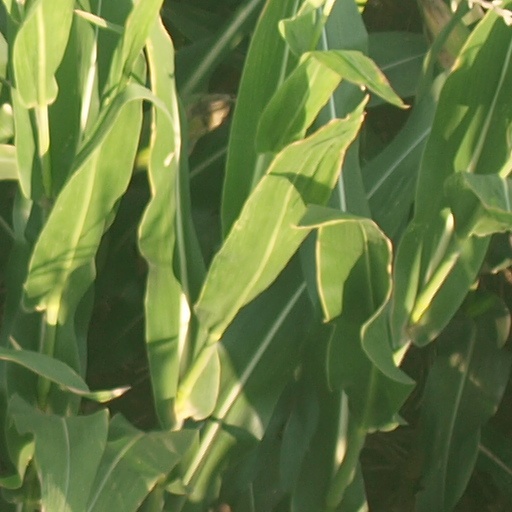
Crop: maize; corn